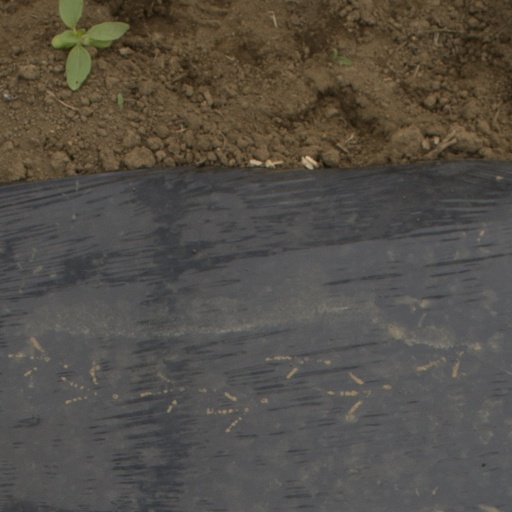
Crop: Jerusalem artichoke